Église Saint-Pothin

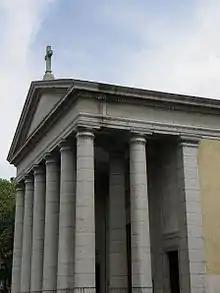
Facade of the church

The Église Saint-Pothin (English: Church of Saint Pothinus) is a Roman Catholic church located in Lyon, France. The parish church sits on the left bank of the Rhône, in the 6th arrondissement of Lyon, at the Place Edgar Quinet. By order of 2 May 2007, the whole church was included in the supplementary inventory of monuments historiques.